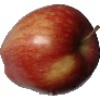
Label: Apple Red 1